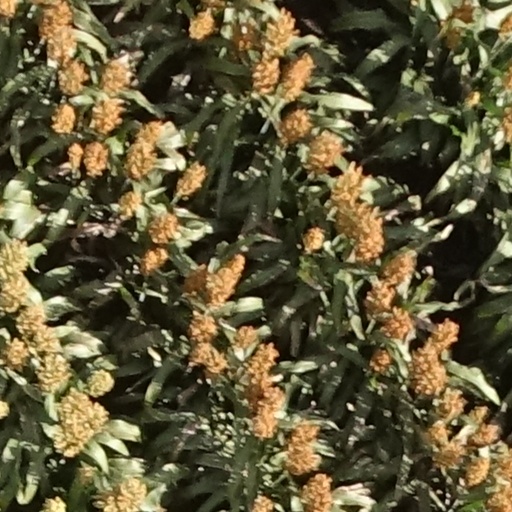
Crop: sorghum